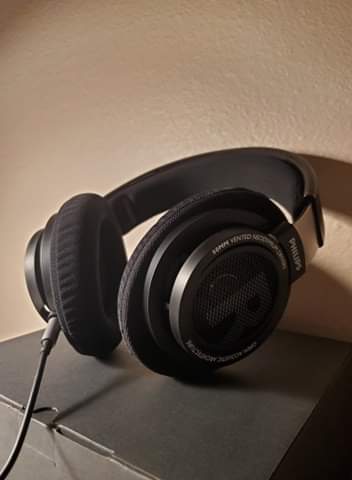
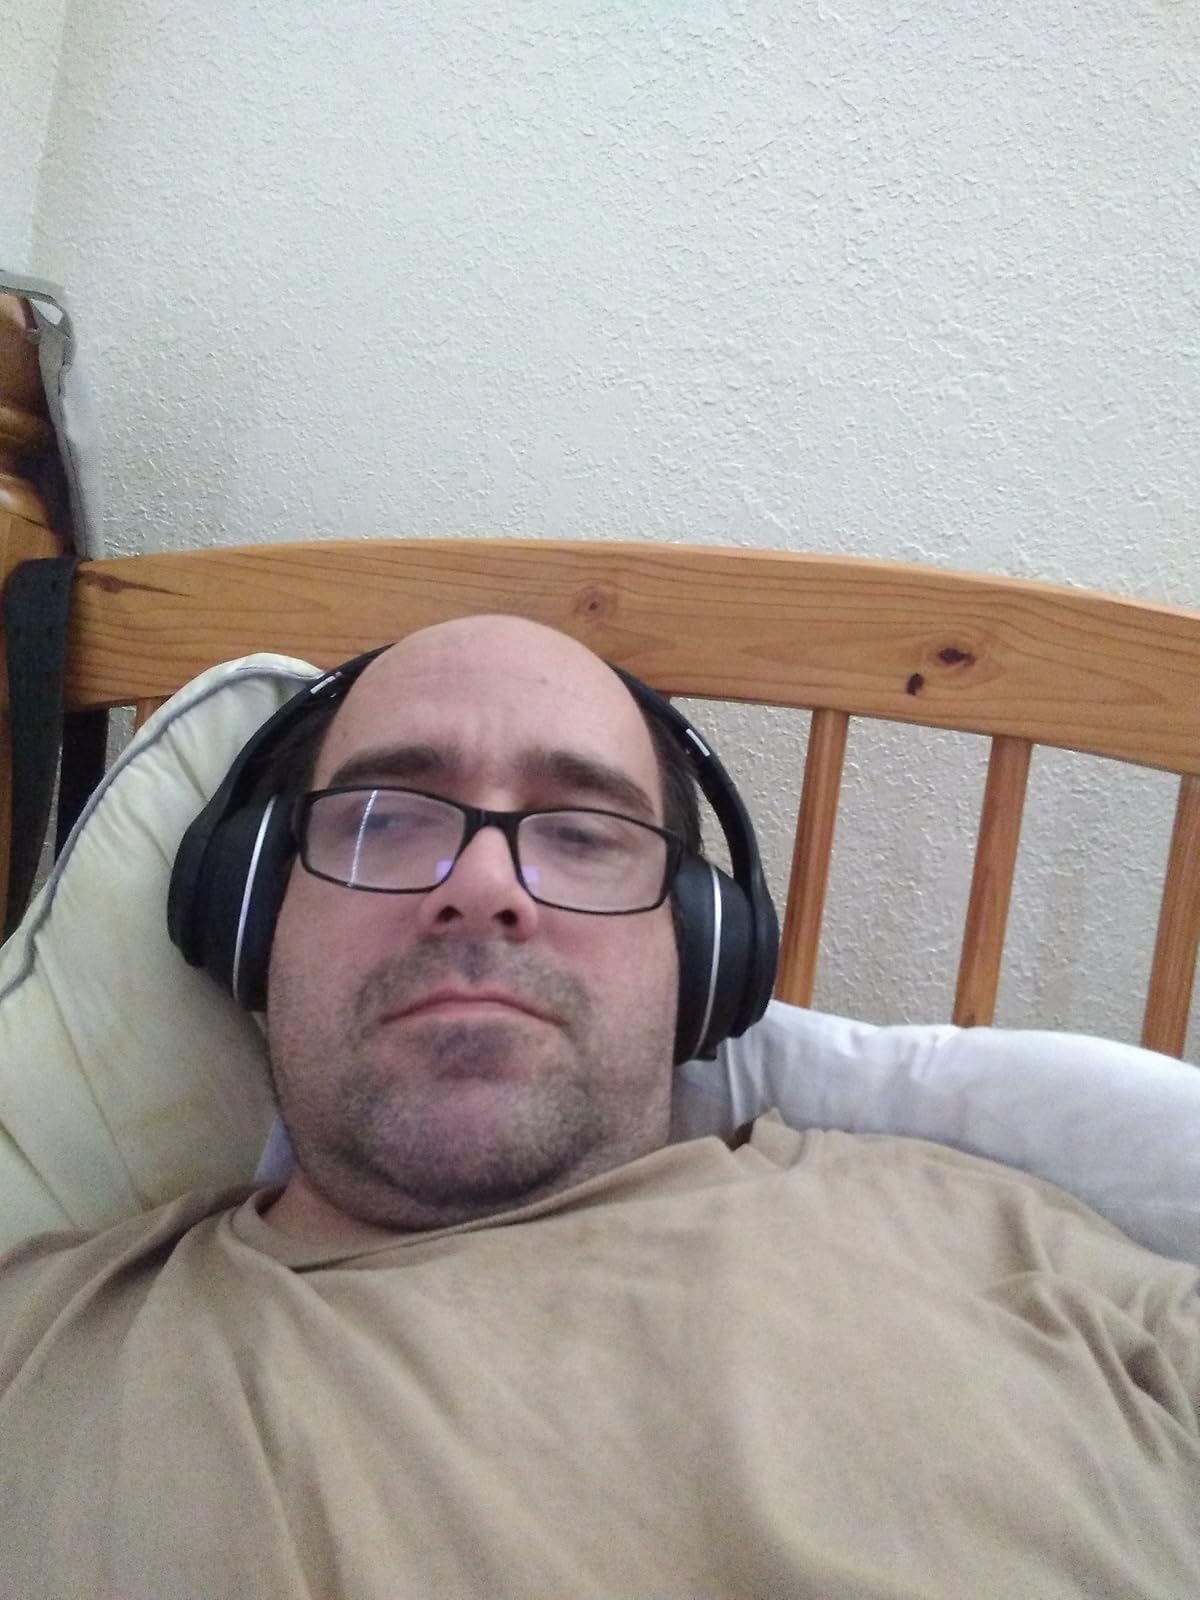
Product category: headphones
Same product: no